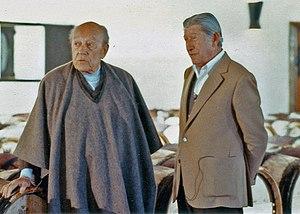
Illustration de l'article
Zino Davidoff est un négociant de cigares, né le 11 mars 1906 à Novhorod-Siverskyï et mort le 14 janvier 1994 à Genève.